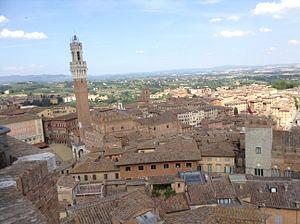
Cet article recense les sites inscrits au patrimoine mondial en Italie.